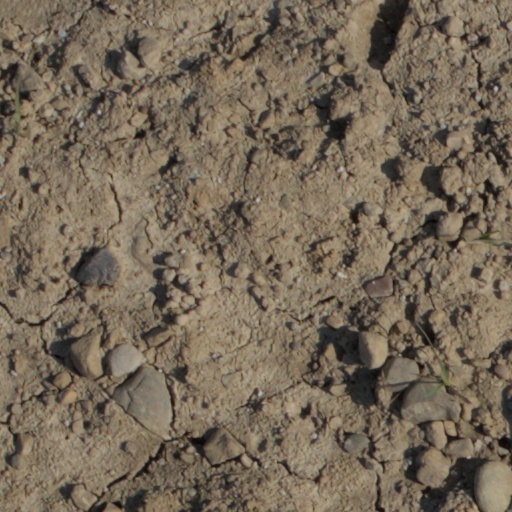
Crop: wheat